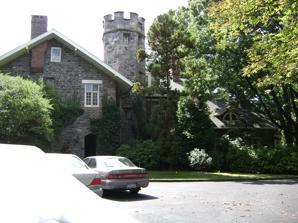
Building: Bolton Priory (Pelham Manor, New York)
Country: United States of America
Year built: 1838
Historic house in New York, United States United States historic place Bolton Priory U.S. National Register of Historic Places Show map of New York Show map of the United States Location 7 Priory Ln., Pelham Manor, New York Coordinates 40°53′10″N 73°47′39″W / 40.88611°N 73.79417°W / 40.88611; -73.79417 Area 3.7 acres (1.5 ha) Built 1838 Architect Irving, Washington NRHP reference No. 74001320 Added to NRHP June 28, 1974 Bolton Priory is a historic home built in 1838 for the Reverend Robert Bolton and his family, in the Village of Pelham Manor in Westchester County, New York . The home stands upon a wooded tract of land overlooking Pelham Bay ; the once large estate surrounding it has now diminished to 3.7 acres. Influenced by the Romantic Movement in England , Bolton chose to design the house in the Romantic idiom . The building was designed to appear as if it had been constructed over a period of time; stone was used in one section and brick in another, to give the impression of various additions. Bolton Priory serves as a good reflection of both the lifestyle and tastes of a cultivated, influential family in mid-19th century rural Pelham as well as a great example of the romantic theories of architectural design emerging in America at that time. The Priory was illustrated in the first edition of Andrew Jackson Downing 's influential Theory and Practice of Landscape Gardening published in 1841, in which he described it as a "highly unique residence in the old English style". The home was added to the National Register of Historic Places in 1974. Overview Purchased from the Siwanoy Indians by Thomas Pell in 1654 the tract of land known as Pelham had become by 1790 a largely agrarian settlement with a population of 199, of which 38 were slaves. Its relative proximity to New York City resulted for much of the succeeding century in the use of rural Pelham both as working farmland and as country estates for men associated with the economic and cultural life of the City to the south. Born in the United States in 1778, Robert Bolton traveled as a young man to England where he received an education as a minister and married Ann Jay, daughter of an English clergyman. Returning to America with his family of 13 children, Bolton in 1836 was given St. Paul's Parish in the Town of Eastchester, Westchester County, and settled on a farm on the site of the present village of Bronxville. The following year Bolton purchased 38 acres on Shore Road in the settlement of Pelham on which he completed the Priory residence in 1838. It is believed that Washington Irving, a friend of Bolton's, was closely associated with the design of both the house and the surrounding gardens. Bolton's sons executed much of the interior finishing themselves, including the richly carved woodwork. and the stained glass made by William Jay Bolton, a pioneer in the manufacture of stained glass in America. Design The main structure is composed of a long two-story block intersected by a gabled two-story wing, with a crenelated four-story octagonal tower at the northern angle of that junction and a crenelated three-story square brick tower at the southwestern end of the main block. Washington Irving gave yellow bricks from the Old Dutch Church of Sleepy Hollow to outline the construction date on the wall above the door. The interior, also essentially little altered from the 19th-century scheme, contains a number of well-proportioned areas on the first floor. On the second floor, eight rooms are accessible from the main hall which extends the full length of the house. The craftsmanship attributed to Robert Bolton's sons is exhibited in the richly detailed woodwork such as mantels and built-in bookcases. Situated in the vicinity of the Priory are several structures associated with the property: Christ Church (1843), Christ Church Parish House (1845, 1876), Bolton Memorial Building (ca. 1848), Bolton Cottage (1810), and the Stables (1895). See also National Register of Historic Places listings in southern Westchester County, New York References